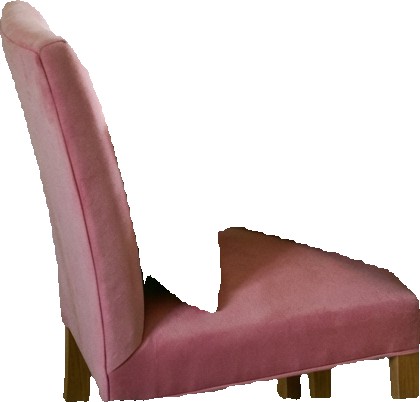
Surface category: chair